Symposium (Feuerbach)

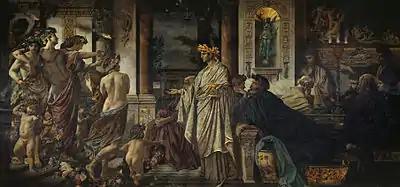
1874 version of the "Symposium".

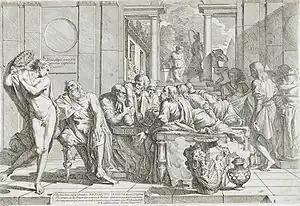
Etching of 1648 by Pietro Testa

Symposium was first displayed in 1869 at the Great International Art Exhibition, in Munich Germany. During the exhibition critics wrote, “a sea of ice that had forced itself undesired into a perfume shop.” Another critic, “An extreme of ugliness in form and color which borders on vulgarity and filth ... as if Feuerbach had put his paint brush into ink and calcium water instead of color.” The image ended up in a private collection. Feuerbach painted another more colorful version, which is since 1878 in the collection of the National Gallery in Berlin (Alte Nationalgalerie). However, the earlier 1869 version has been considered by some, to be the superior of the two works on the subject. In the second version the decor and costumes have become still more elaborate and Victorian.